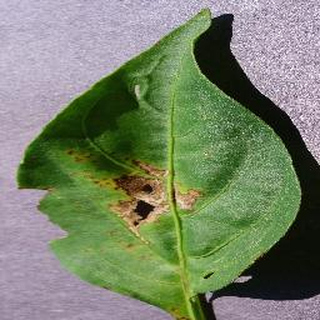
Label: bell_pepper_bacterial_spot